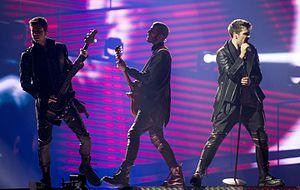
Le Monténégro participe au Concours Eurovision de la chanson, depuis sa cinquante-deuxième édition, en 2007, et ne l’a encore jamais remporté.